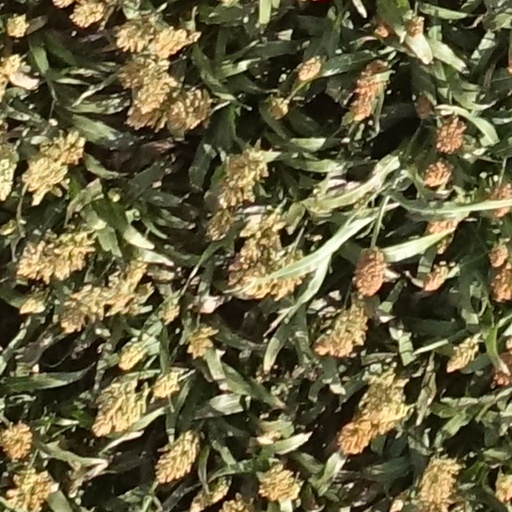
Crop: sorghum